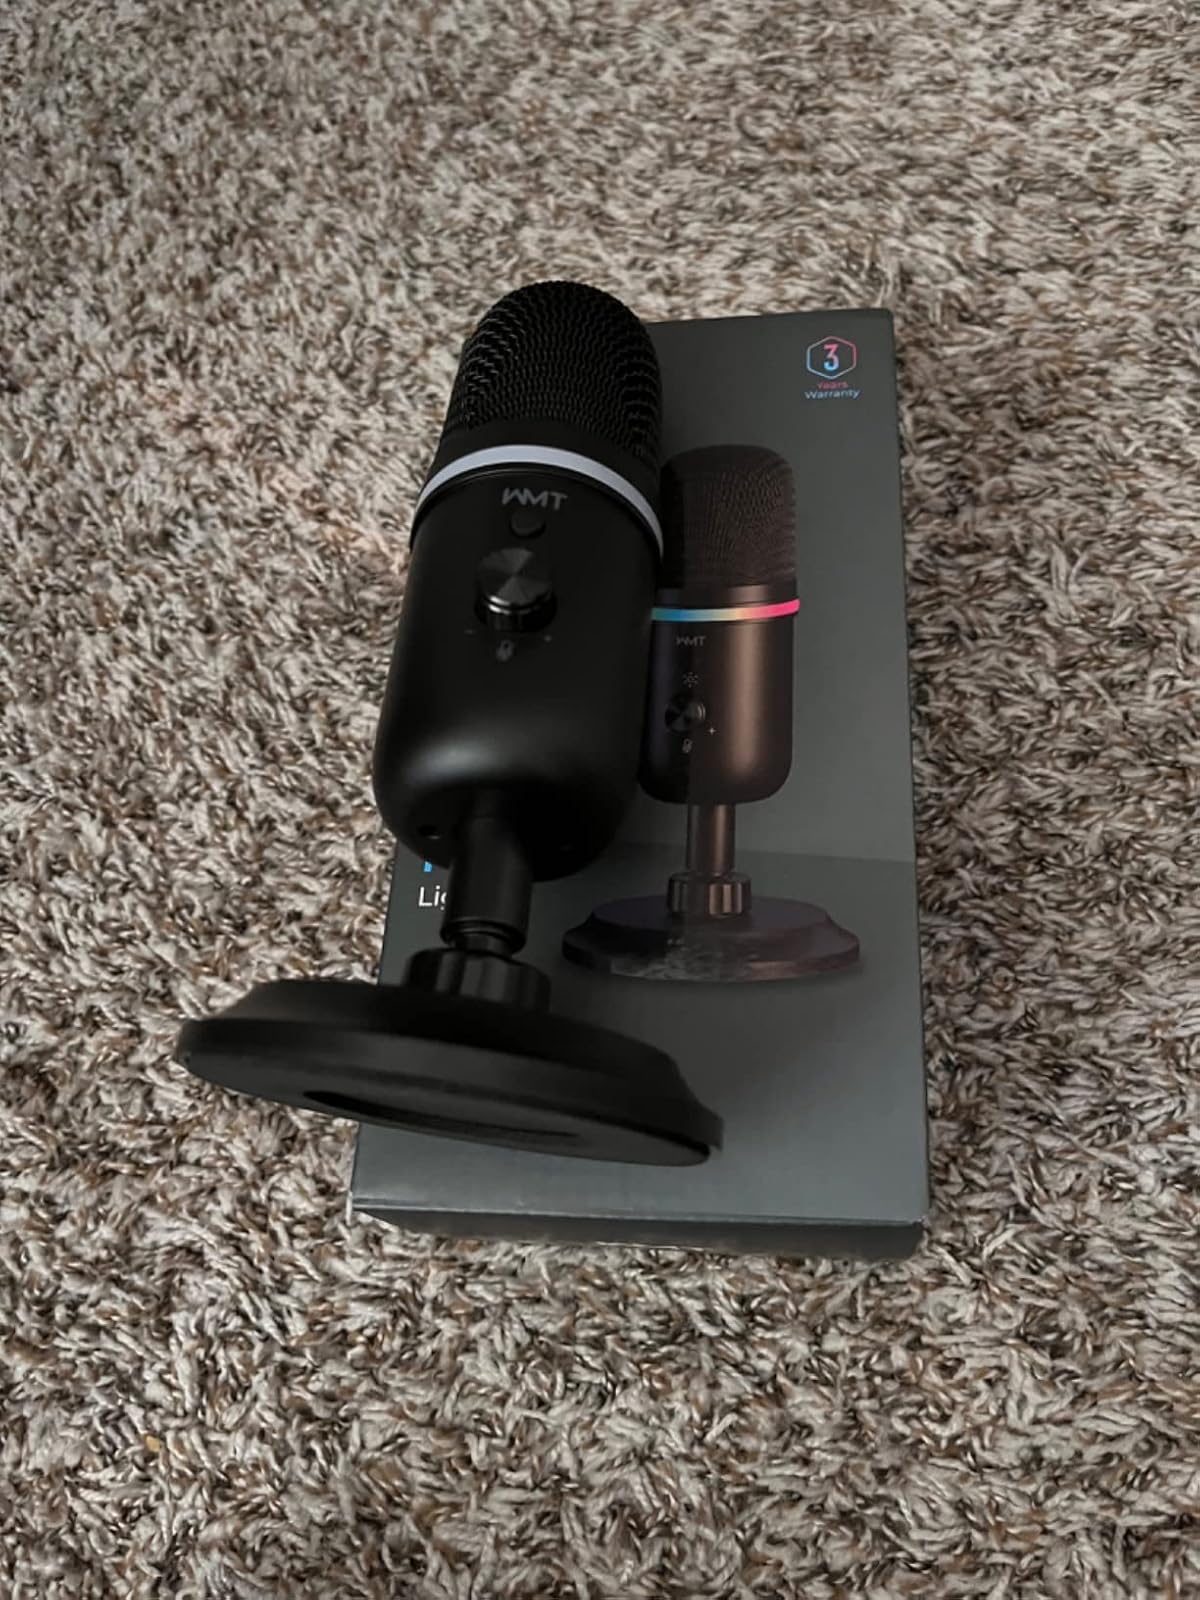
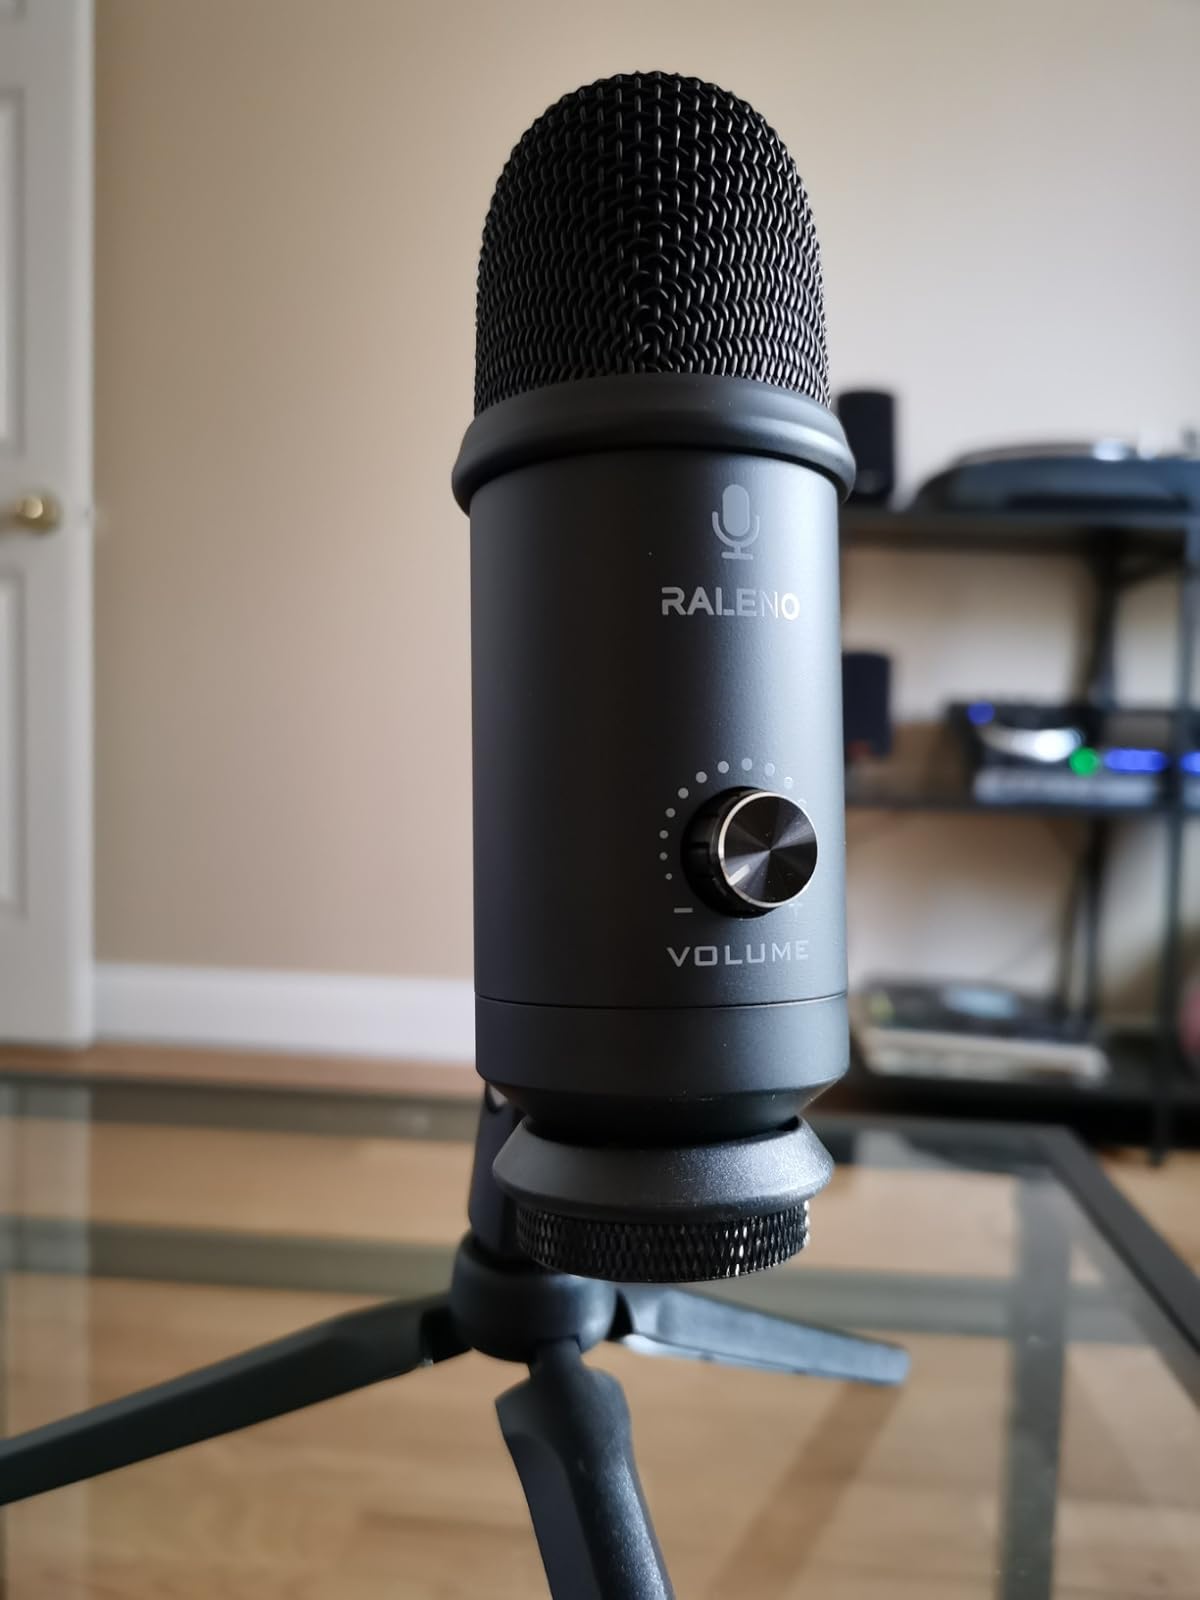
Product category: microphone
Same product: no